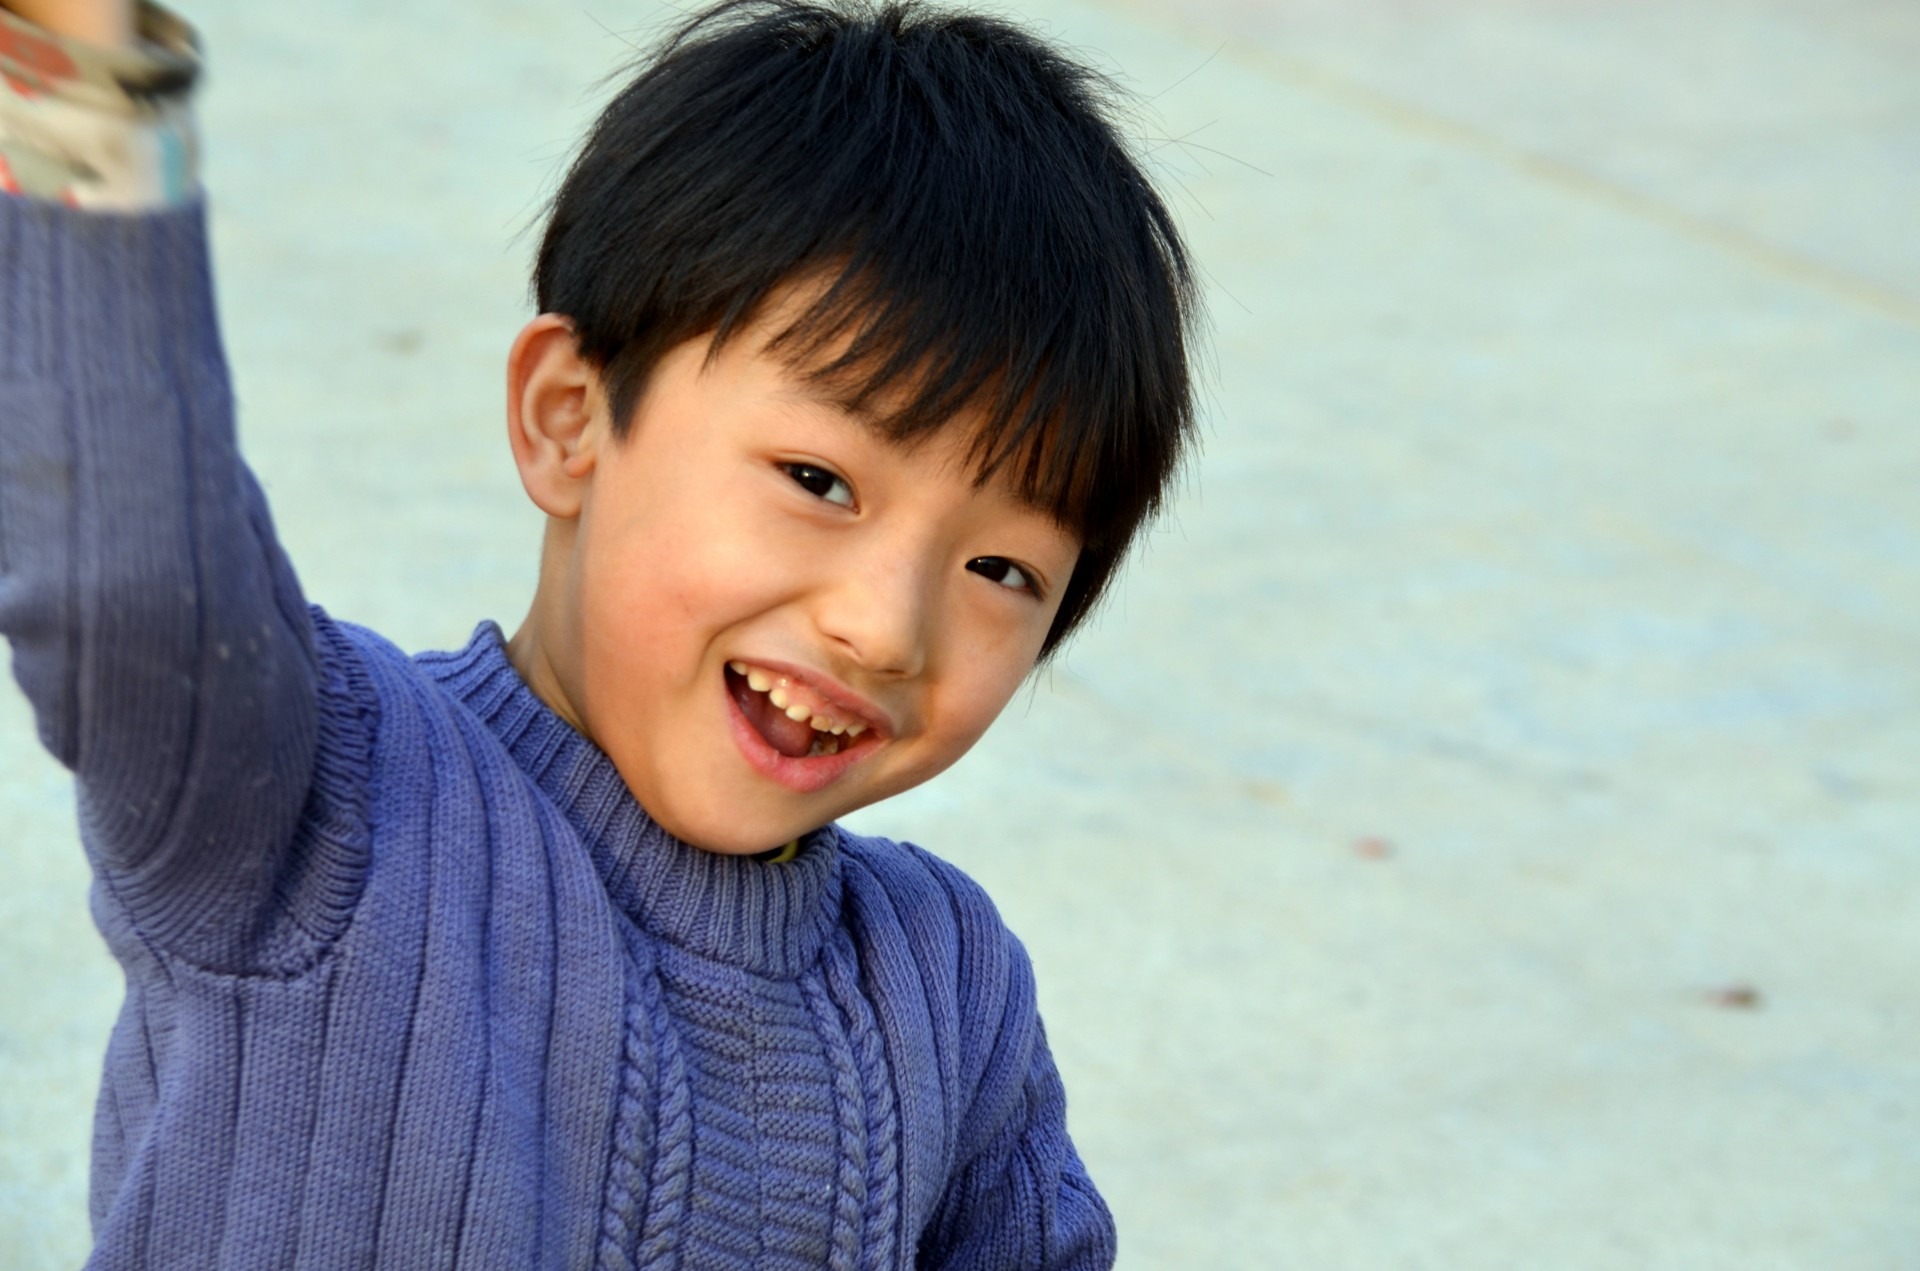
hand, man, person, people, girl, play, boy, male, portrait, young, child, blue, facial expression, smiling, smile, children, happy, infant, toddler, eye, skin, emotion, portrait photography, human positions